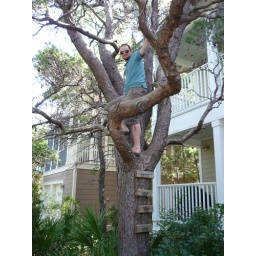
Russell climbing the tree in front of the beach house.